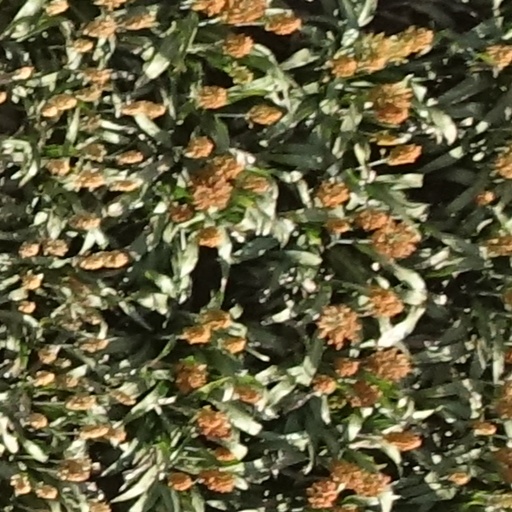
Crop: sorghum